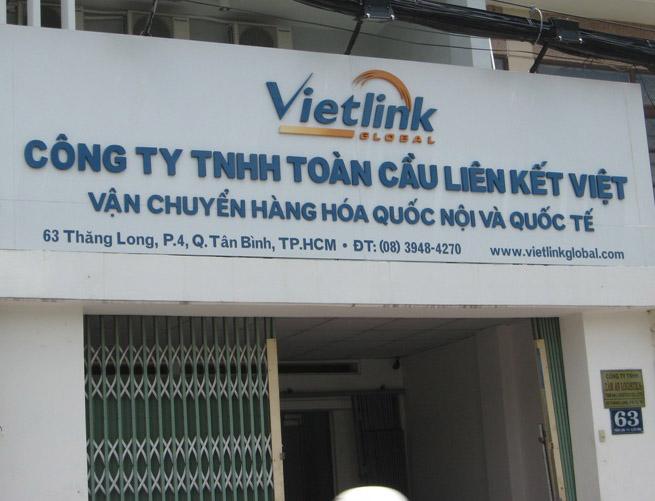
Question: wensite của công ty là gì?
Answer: là www. vietlinkglobal. com